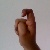
The image shows a hand gesture representing the letter 'X' in Indian Sign Language.